Walid Shour

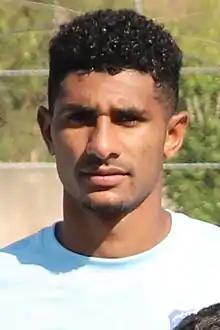
Shour with Shabab Sahel in 2021

Walid Adel Shour (born 10 June 1996) is a footballer who plays as a defensive midfielder or centre-back for club Jwaya and the Lebanon national team.